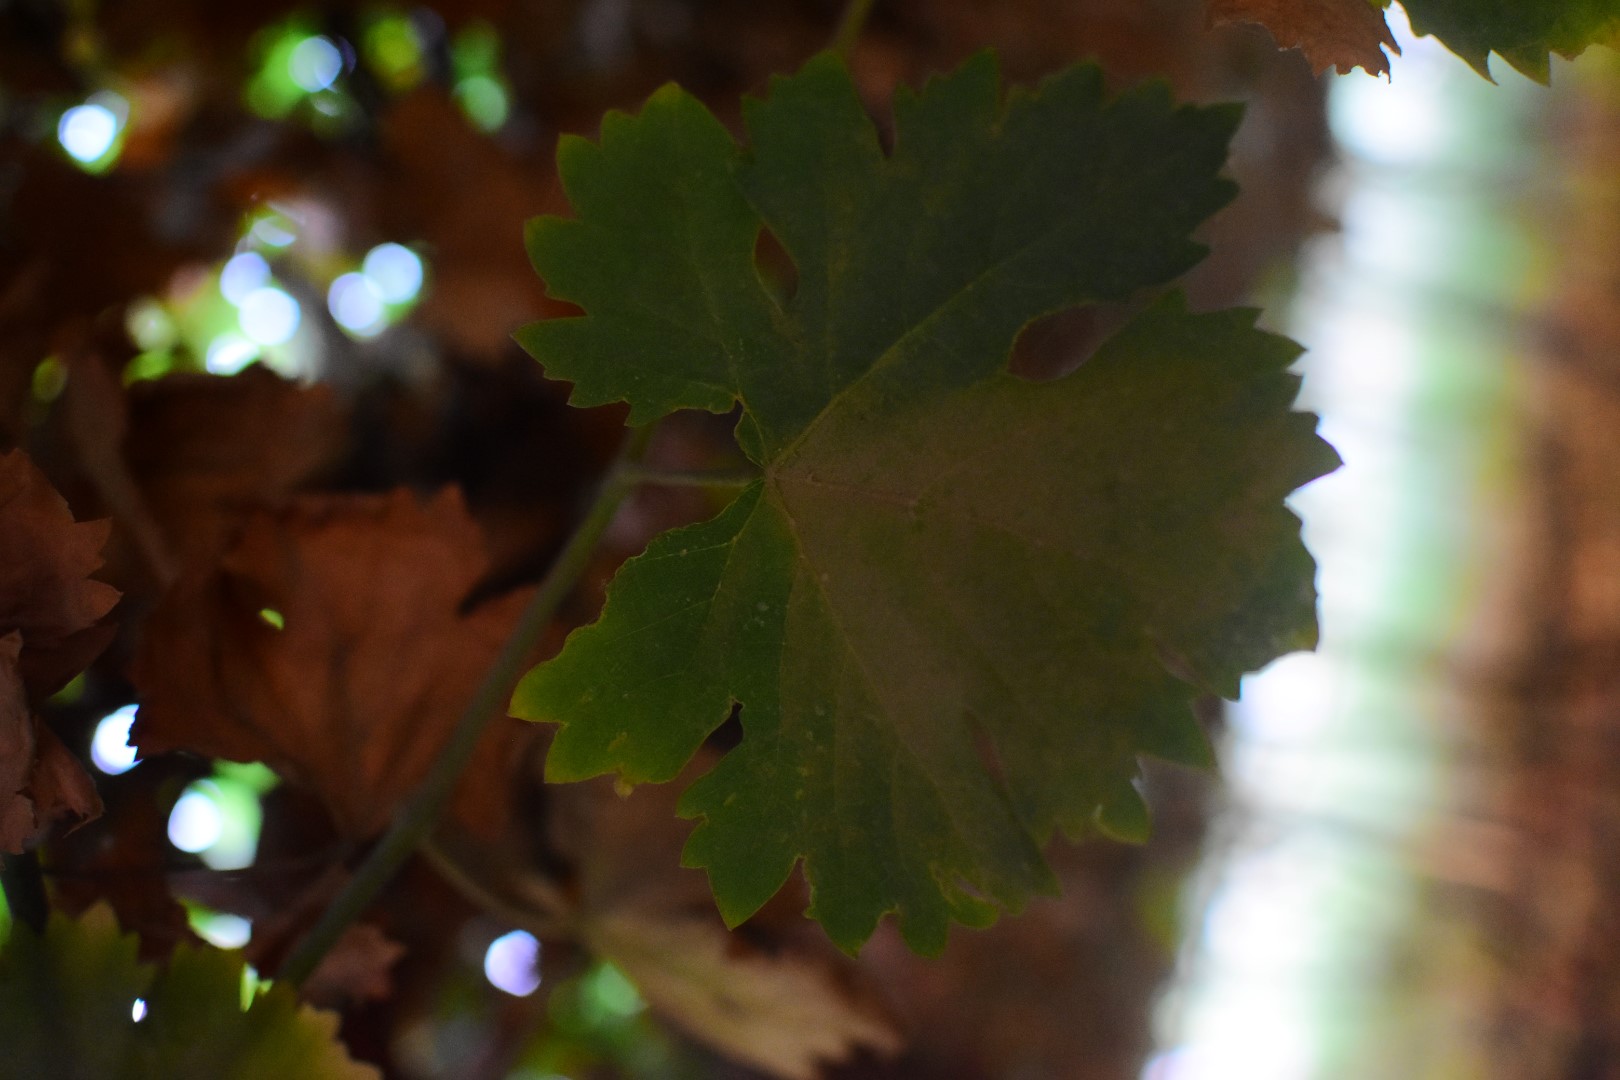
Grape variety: Aswud Balad